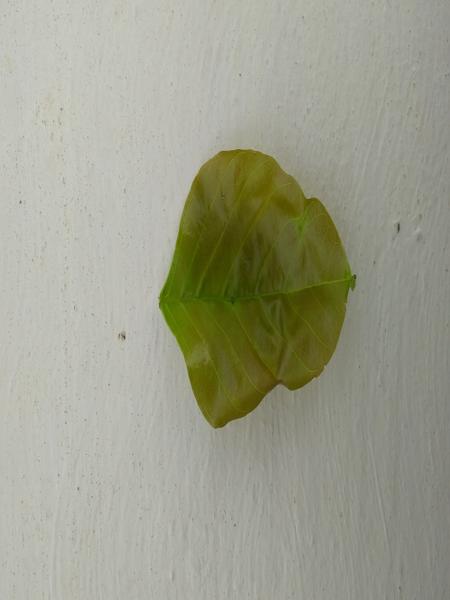
Plant: Honge